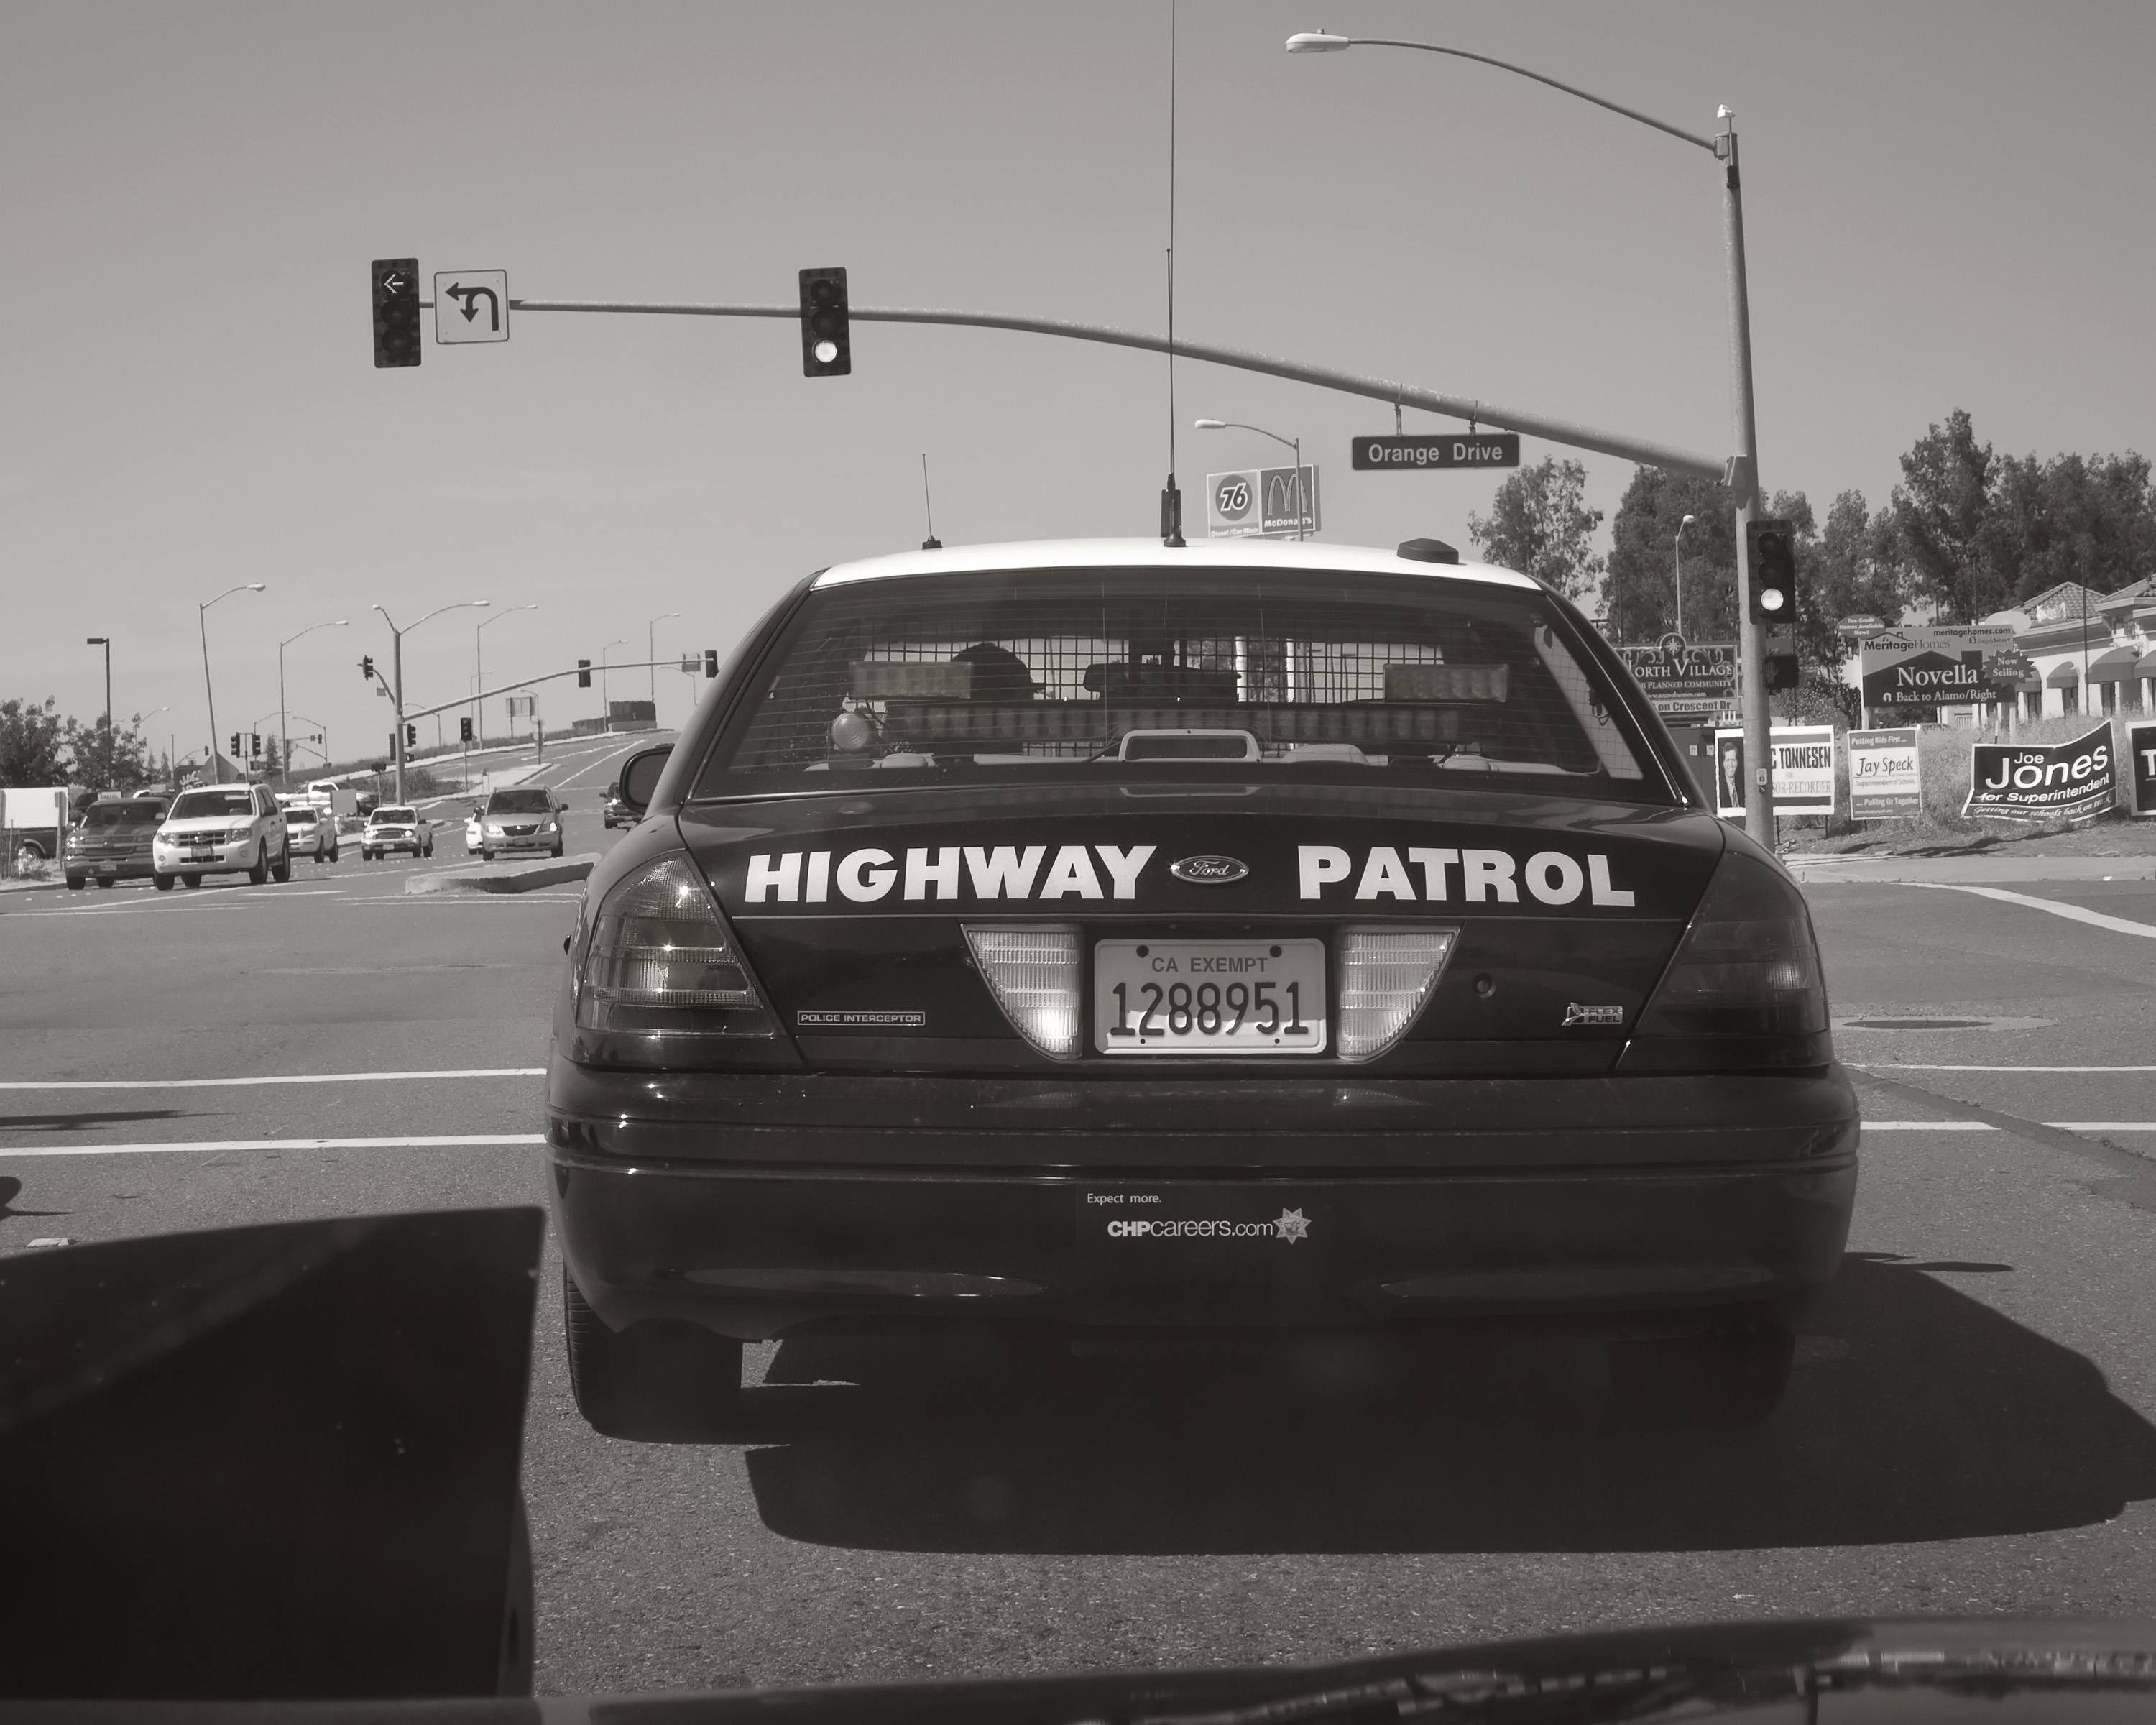
car, driving, vehicle, sports car, sedan, mercedes benz, police car, land vehicle, automobile make, automotive exterior, compact car, automotive design, luxury vehicle, performance car, executive car, mid size car